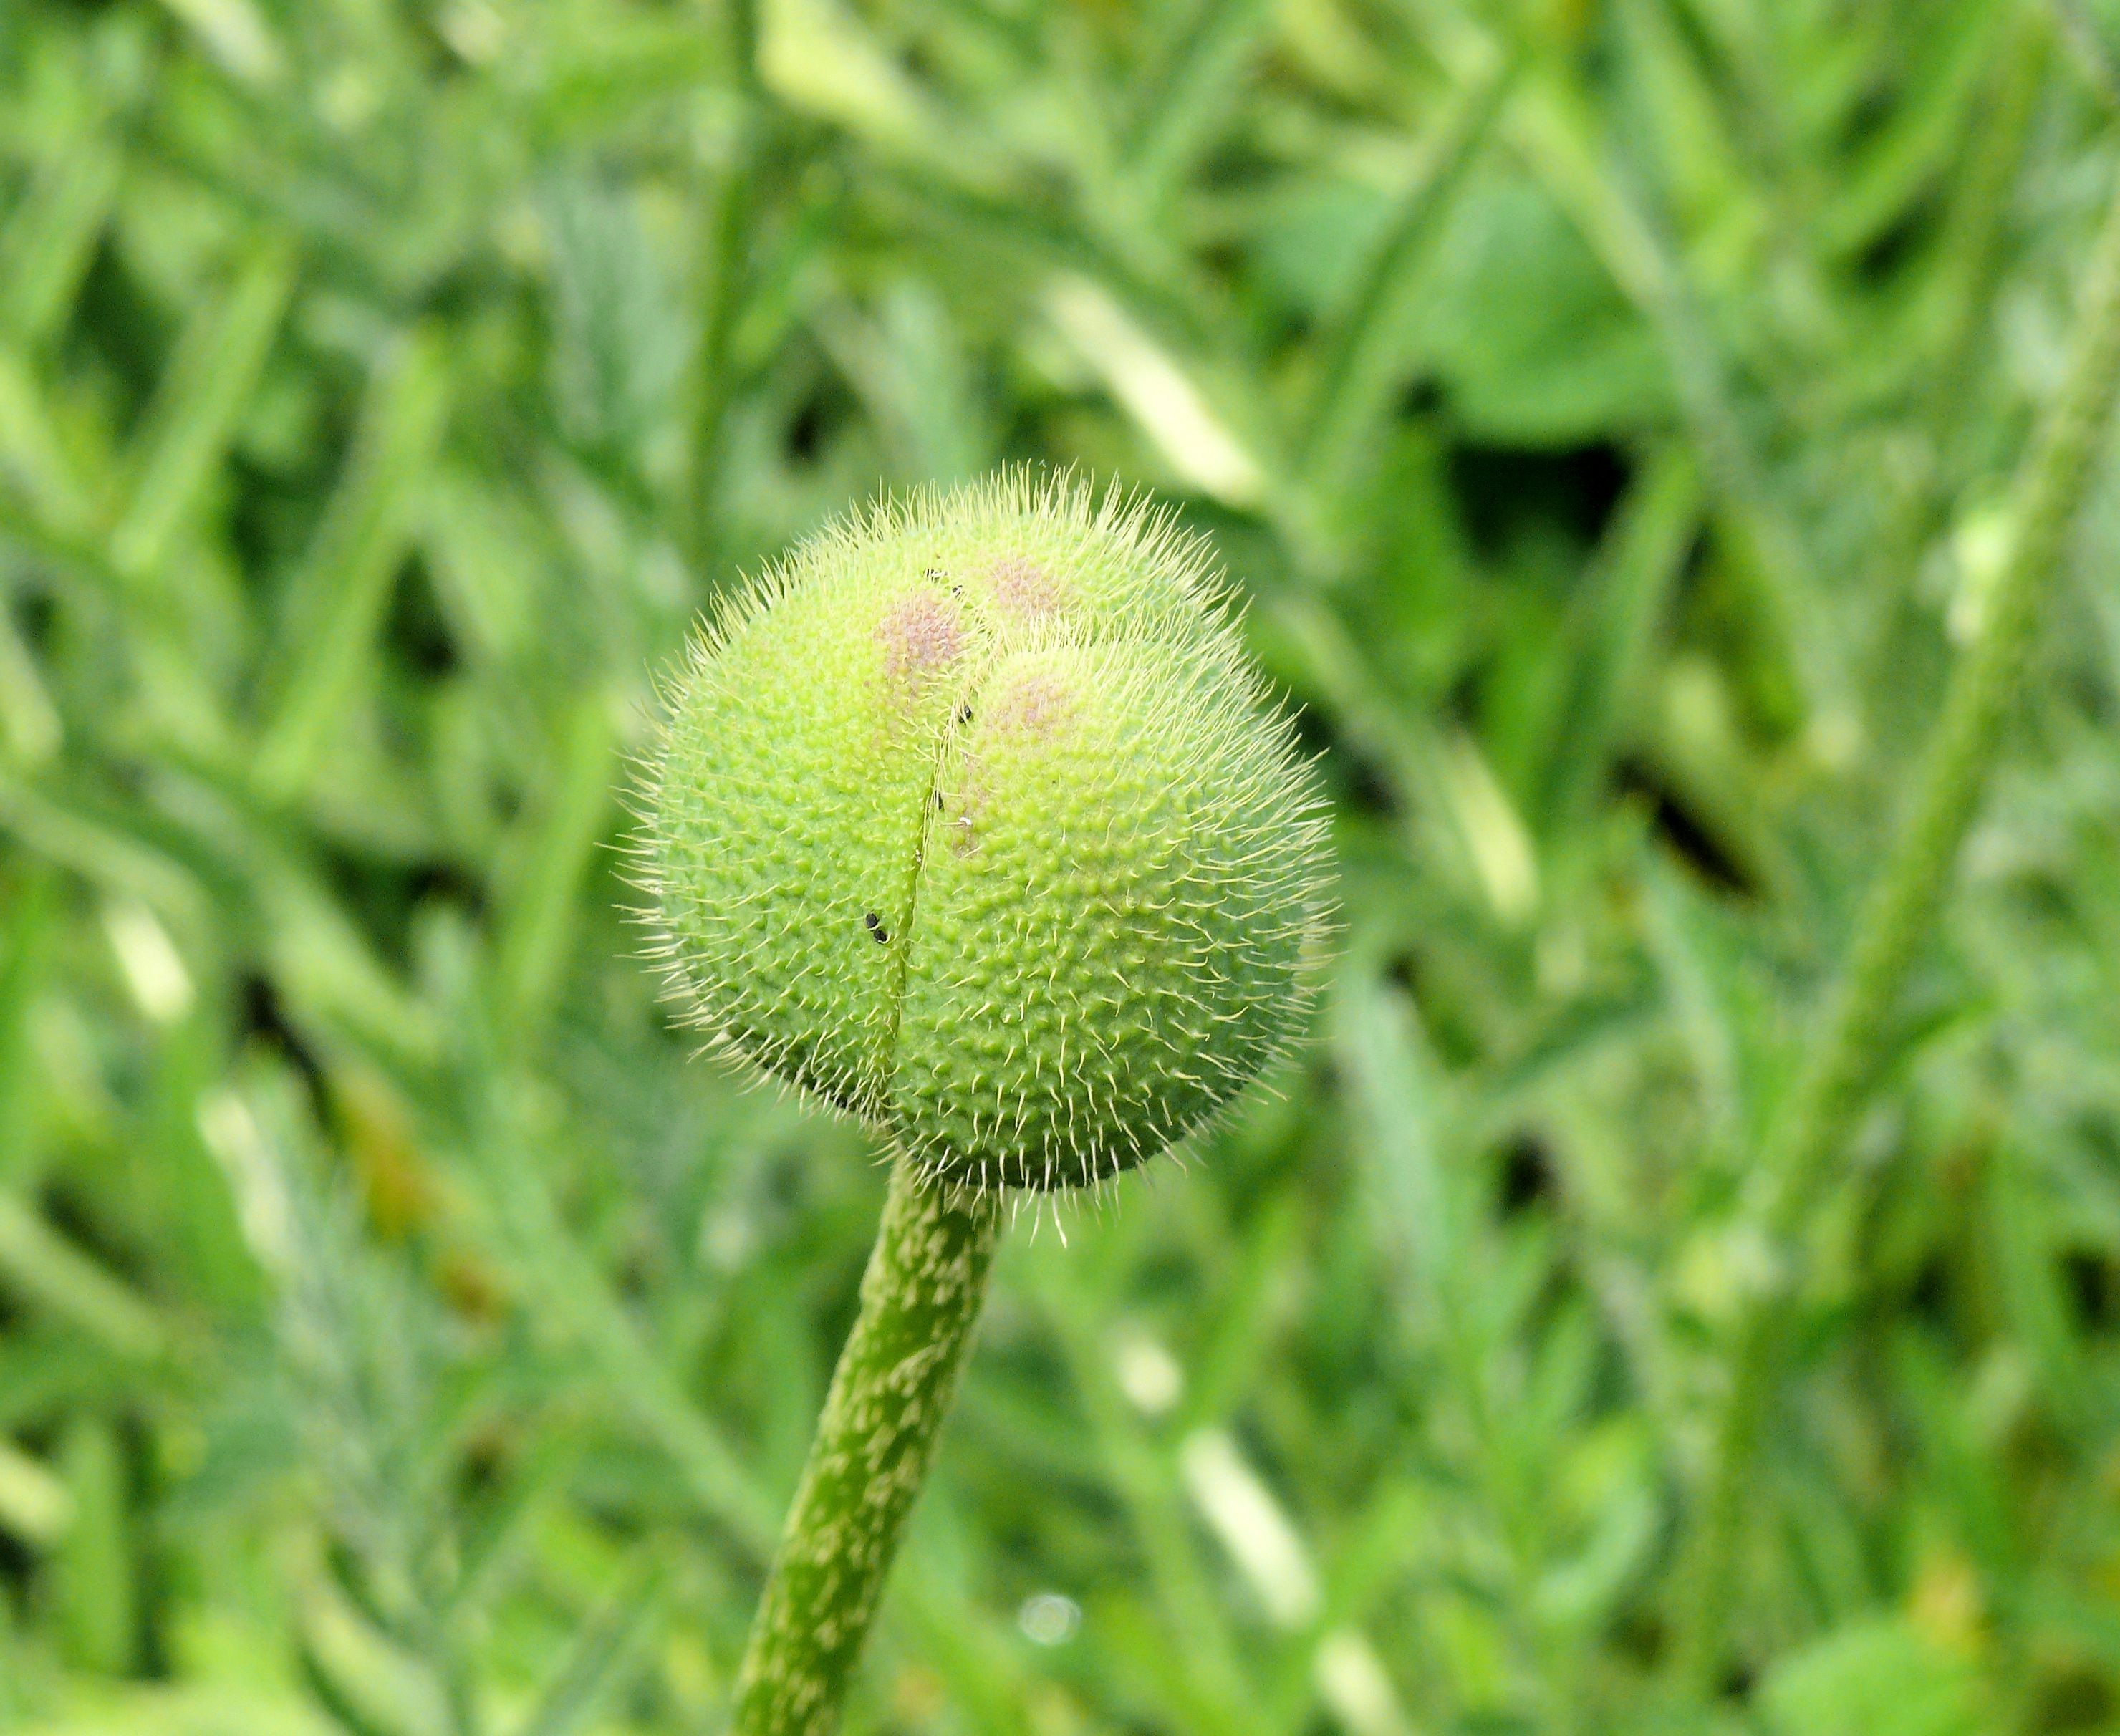
nature, grass, blossom, plant, dandelion, flower, orange, spring, green, botany, garden, flora, wildflower, close up, thistle, poppy, macro photography, flowering plant, daisy family, germ, in button, plant stem, land plant